Pigtown, Baltimore

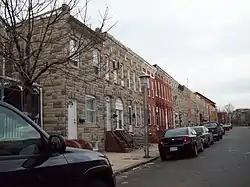
Pigtown Historic District, December 2010

Pigtown is a neighborhood in the southwest area of Baltimore, bordered by Martin Luther King Jr. Boulevard to the east, Monroe Street to the west, Russell Street to the south, and West Pratt Street to the north. The neighborhood acquired its name during the second half of the 19th century, when the area was the site of butcher shops and meat packing plants to process pigs transported from the Midwest on the B&O Railroad; they were herded across Ostend and Cross Streets to be slaughtered and processed.